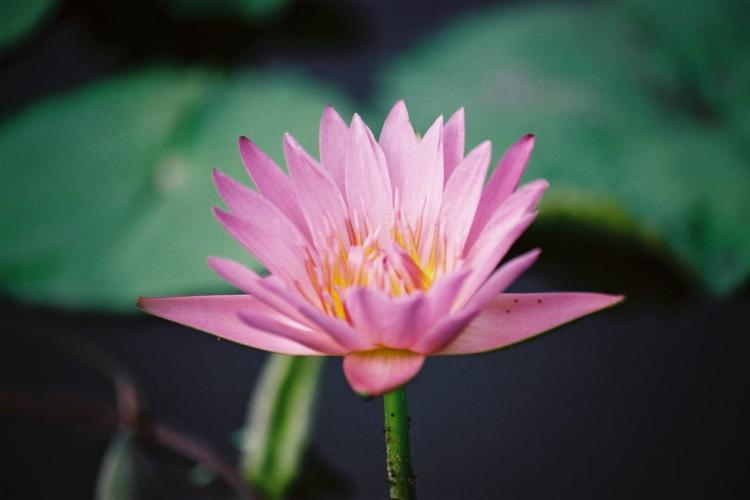
Label: water lily